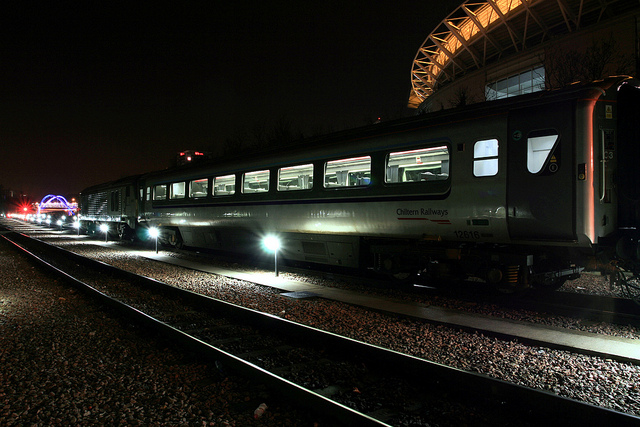
A train on at track sitting at a station.

The metro train is running during the night time.

A passenger train is traveling on train tracks at night.

A empty train track next to a train.

Series of lights coming off of a passenger train at night.